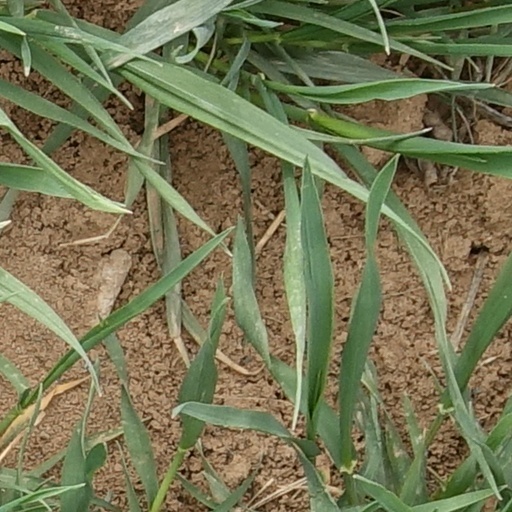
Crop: wheat